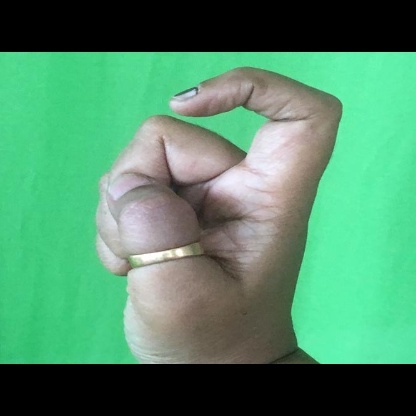
Mudra: Tamarachudam